Emirate of Harar

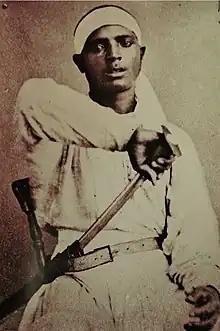
Photo of Harari warrior in 1883 taken by Arthur Rimbaud

After the death of Emir Muhammed 'Abd ash-Shakur, Ra'uf Pasha became the ruler of Harar with complete power. He had taken forcible measures to ensure that fallow land was planted with grain or coffee. He levied tax on crops and livestock in order to encourage settlement and further cultivation. He also reorganized and established a new local urban administration and its institutions; i.e. he introduced some additional systems, while keeping most with minor changes to strengthen his public administration . He noticed that western part of Harar was uncultivated and after suppressing rebellions encouraged the locals to cultivate their lands but those who hesitated to begin planting grain and coffee were attacked until they agreed to nominate leaders who would be responsible for parcels of virgin land. In March 1876, Rauf claimed that two hundred and fifty settlements had been founded in this way since the conquest. Each was under a notable who had been given the Harari title, Garad; a cape, turban and robe; and a deed entitling him to fixed units of land, in return for a fee in cattle and the commission to collect tithe on the harvest and herds of the new settlement. Communications improved, and substantial public works were undertaken during his tenure of office; most of the trade was routed through Jarso and Nole clans, to and from the coast. Some edifices were built in this period, such as the Arab Mosque, the premises of today's municipality office.